Timeline of United States discoveries

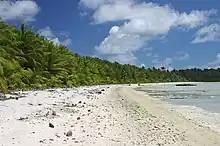
Palmyra Atoll's North Beach.

Timeline of United States discoveries encompasses the breakthroughs of human thought and knowledge of new scientific findings, phenomena, places, things, and what was previously unknown to exist. From a historical standpoint, the timeline below of United States discoveries dates from the 18th century to the current 21st century, which have been achieved by discoverers who are either native-born or naturalized citizens of the United States.